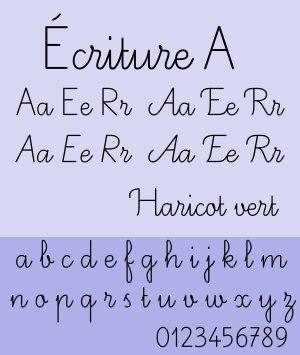
Les modèles d’écriture scolaire A et B sont deux styles d’écriture manuelle cursive recommandées pour l’enseignement de l’écriture par le Ministère de l’Éducation nationale français.